The Girl on the Train (2016 film)

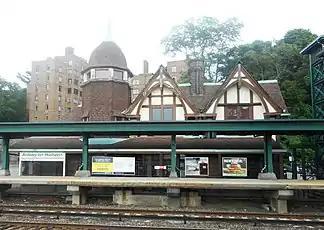
A view of an ornate structure with railroad tracks and a modern elevated platform and metallic structure in the foreground

Principal photography on the film began on November 4, 2015, in New York City. In late November 2015, filming also took place in White Plains, as well as in Hastings-on-Hudson and Irvington, New York. Filming wrapped up on January 30, 2016.